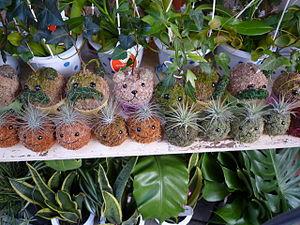
Kokedama animalier en mousse teinte - Japon
Les kokedama, des « sphères de mousse » sur lesquelles s'épanouissent une plante, sont apparus au Japon au début des années 1990.